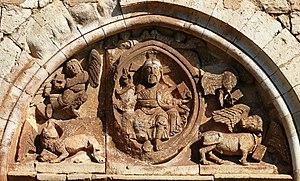
Goujounac - Tympan roman de l'église
L'église Saint-Pierre-ès-Liens est une église catholique située à Goujounac, dans le département du Lot, en France.
Goujounac est une commune française située dans le département du Lot, en région Occitanie.
Cet article recense une partie des monuments historiques du Lot, en France.